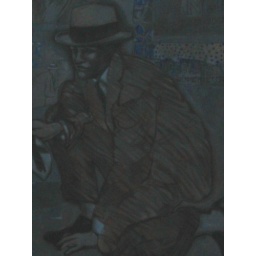
Painted over an entire building wall on rue de Belleville, opposite Ben's work.